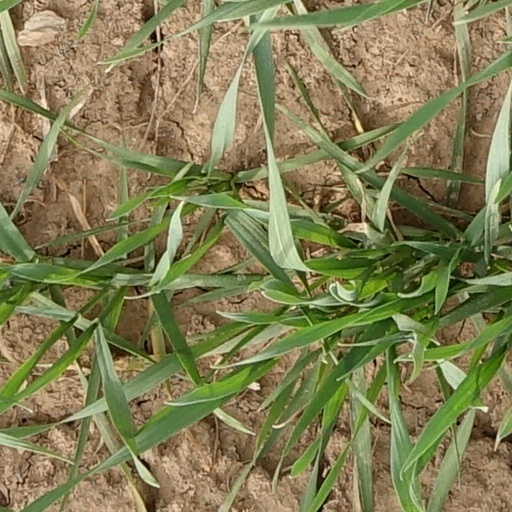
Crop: wheat